Little River (Indiana)

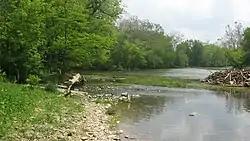
Confluence of the Wabash and Little Wabash Rivers at Huntington

The Little River is a stream in Allen and Huntington counties in northeastern Indiana. A tributary of the Wabash River, it is sometimes called the "Little Wabash", which may cause it to be confused with the Little Wabash River of Illinois. The river drains an area of .